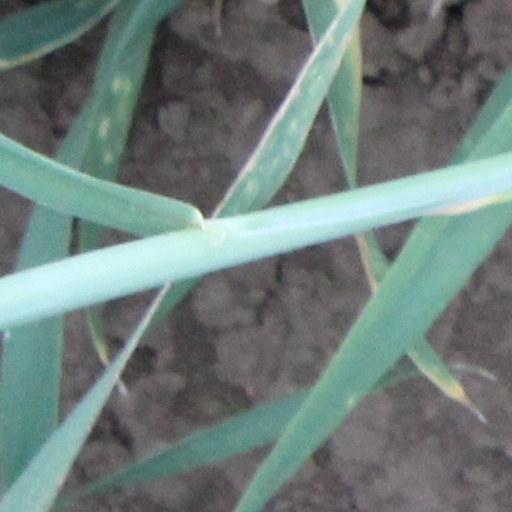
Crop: wheat